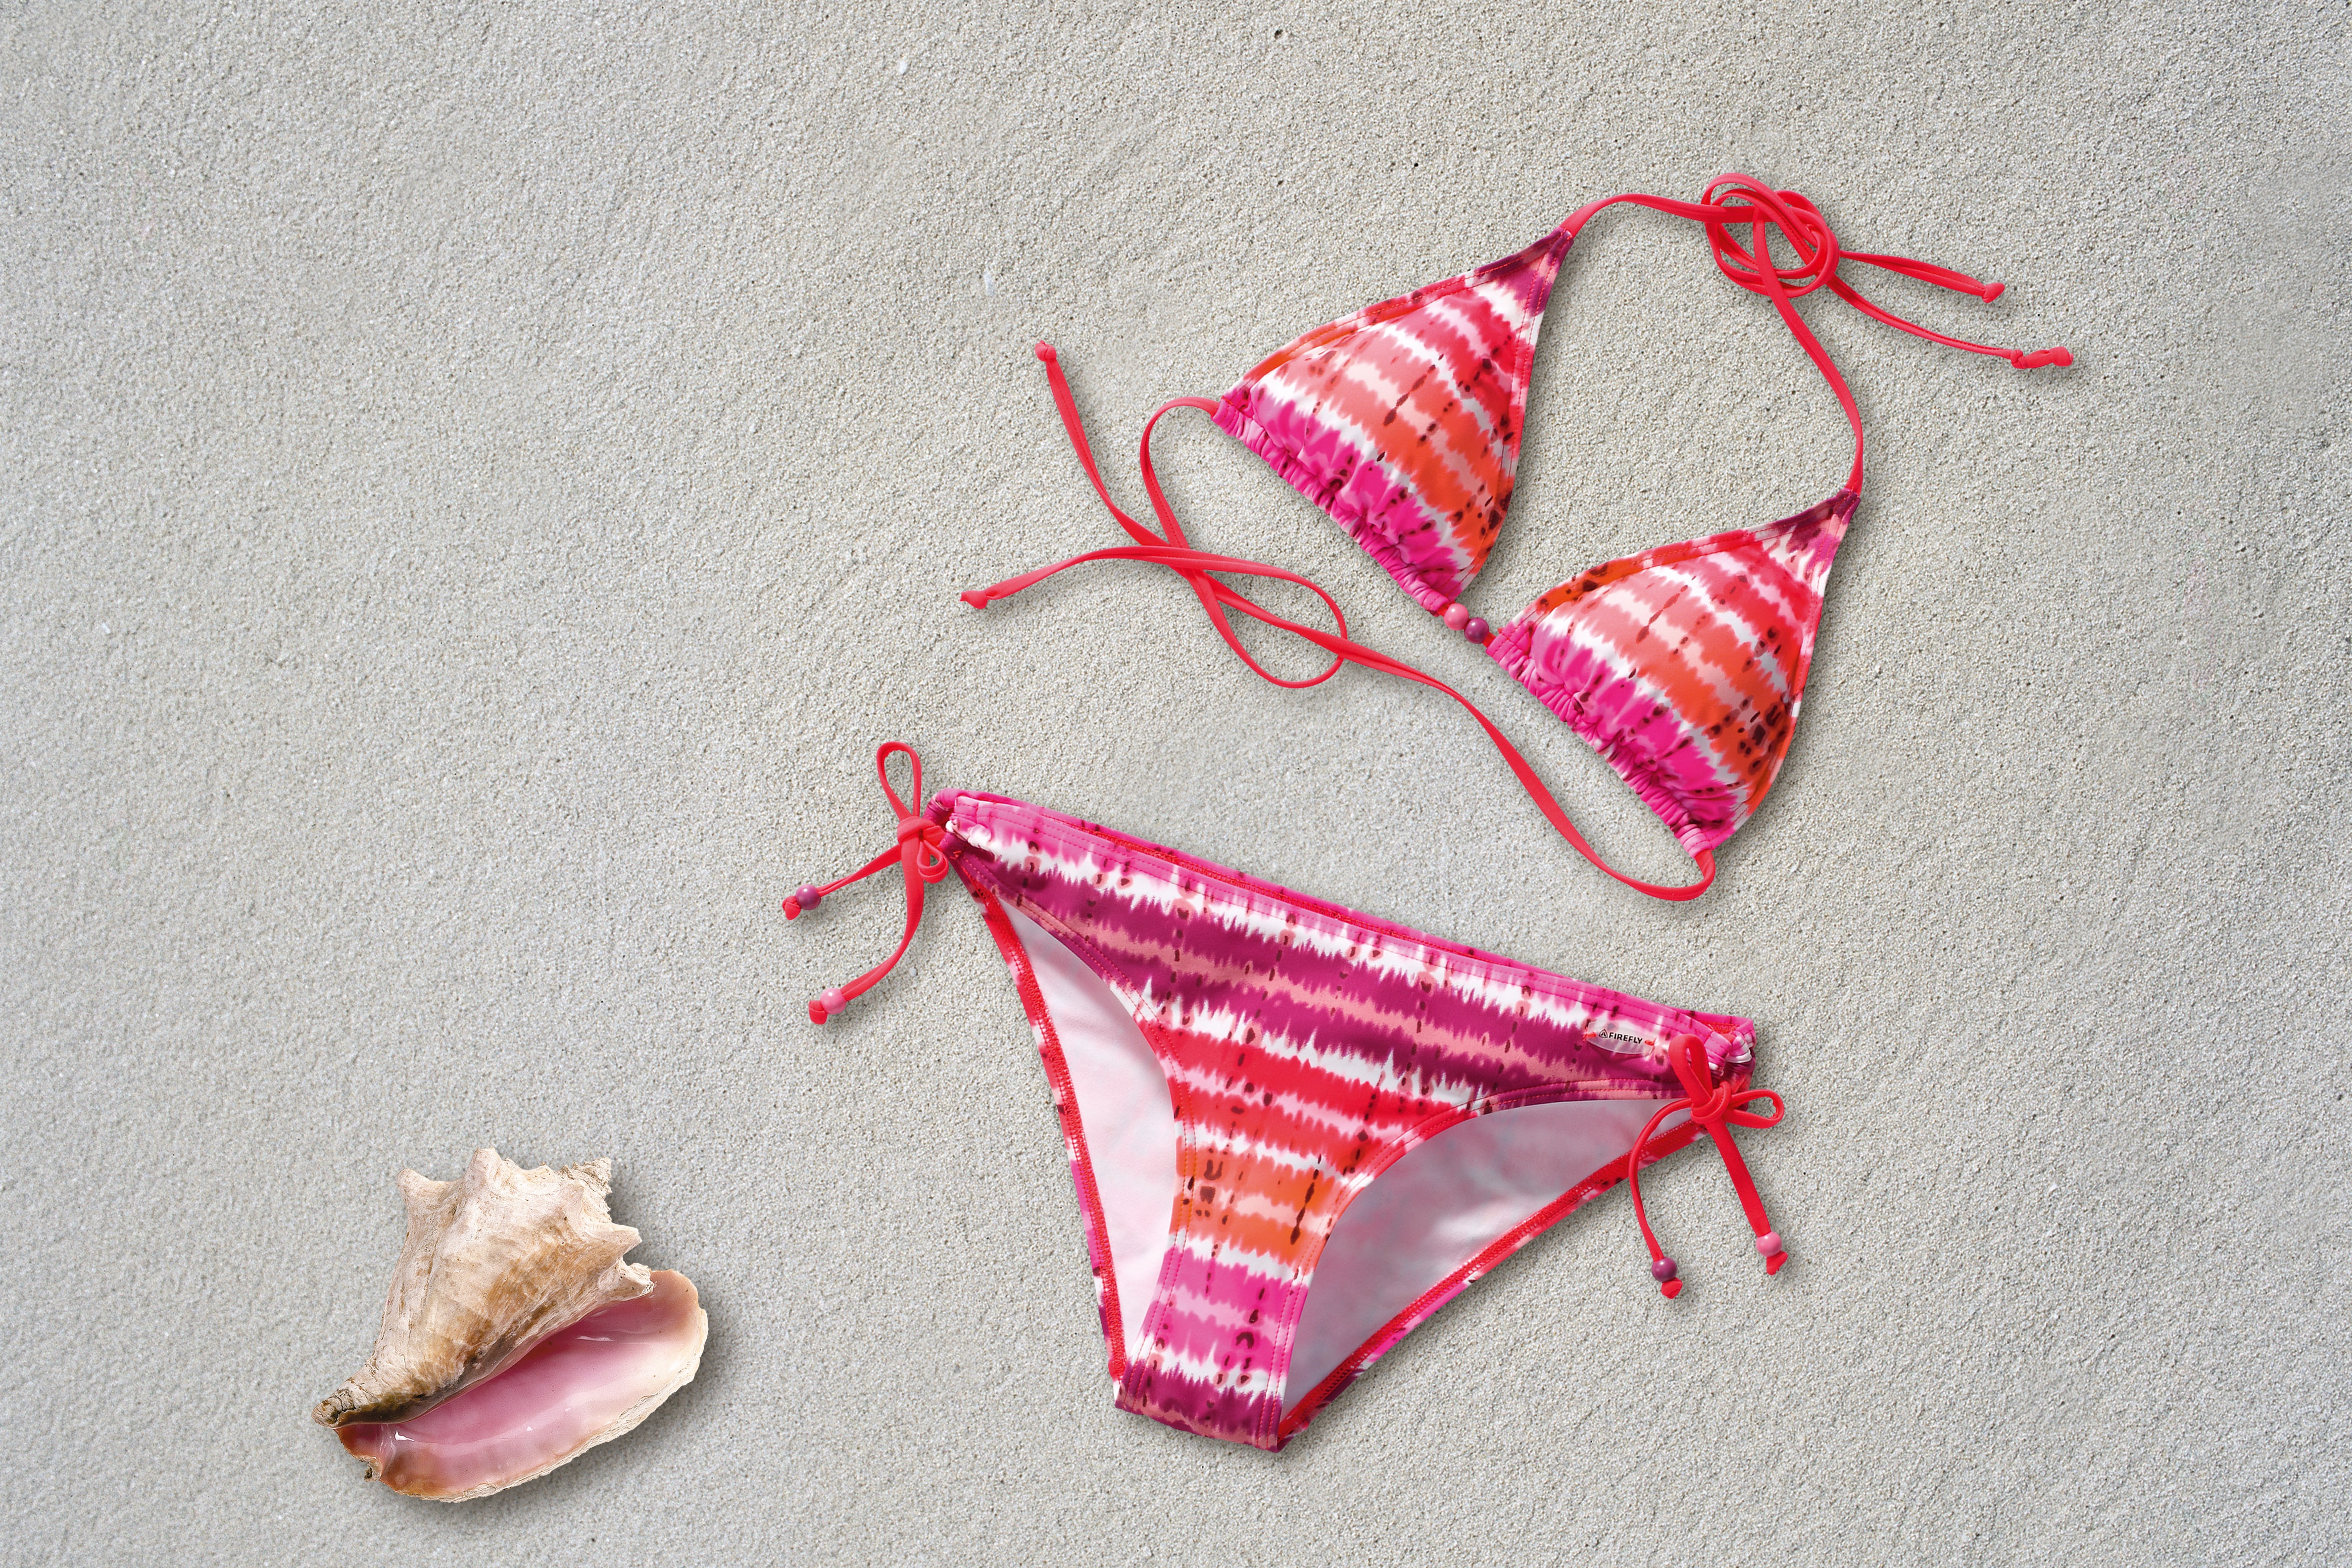
beach, sand, petal, swim, heart, orange, red, holiday, fashion, clothing, pink, leisure, shell, bikini, textile, art, women, sexy, organ, valentine's day, two piece swimwear, two parter